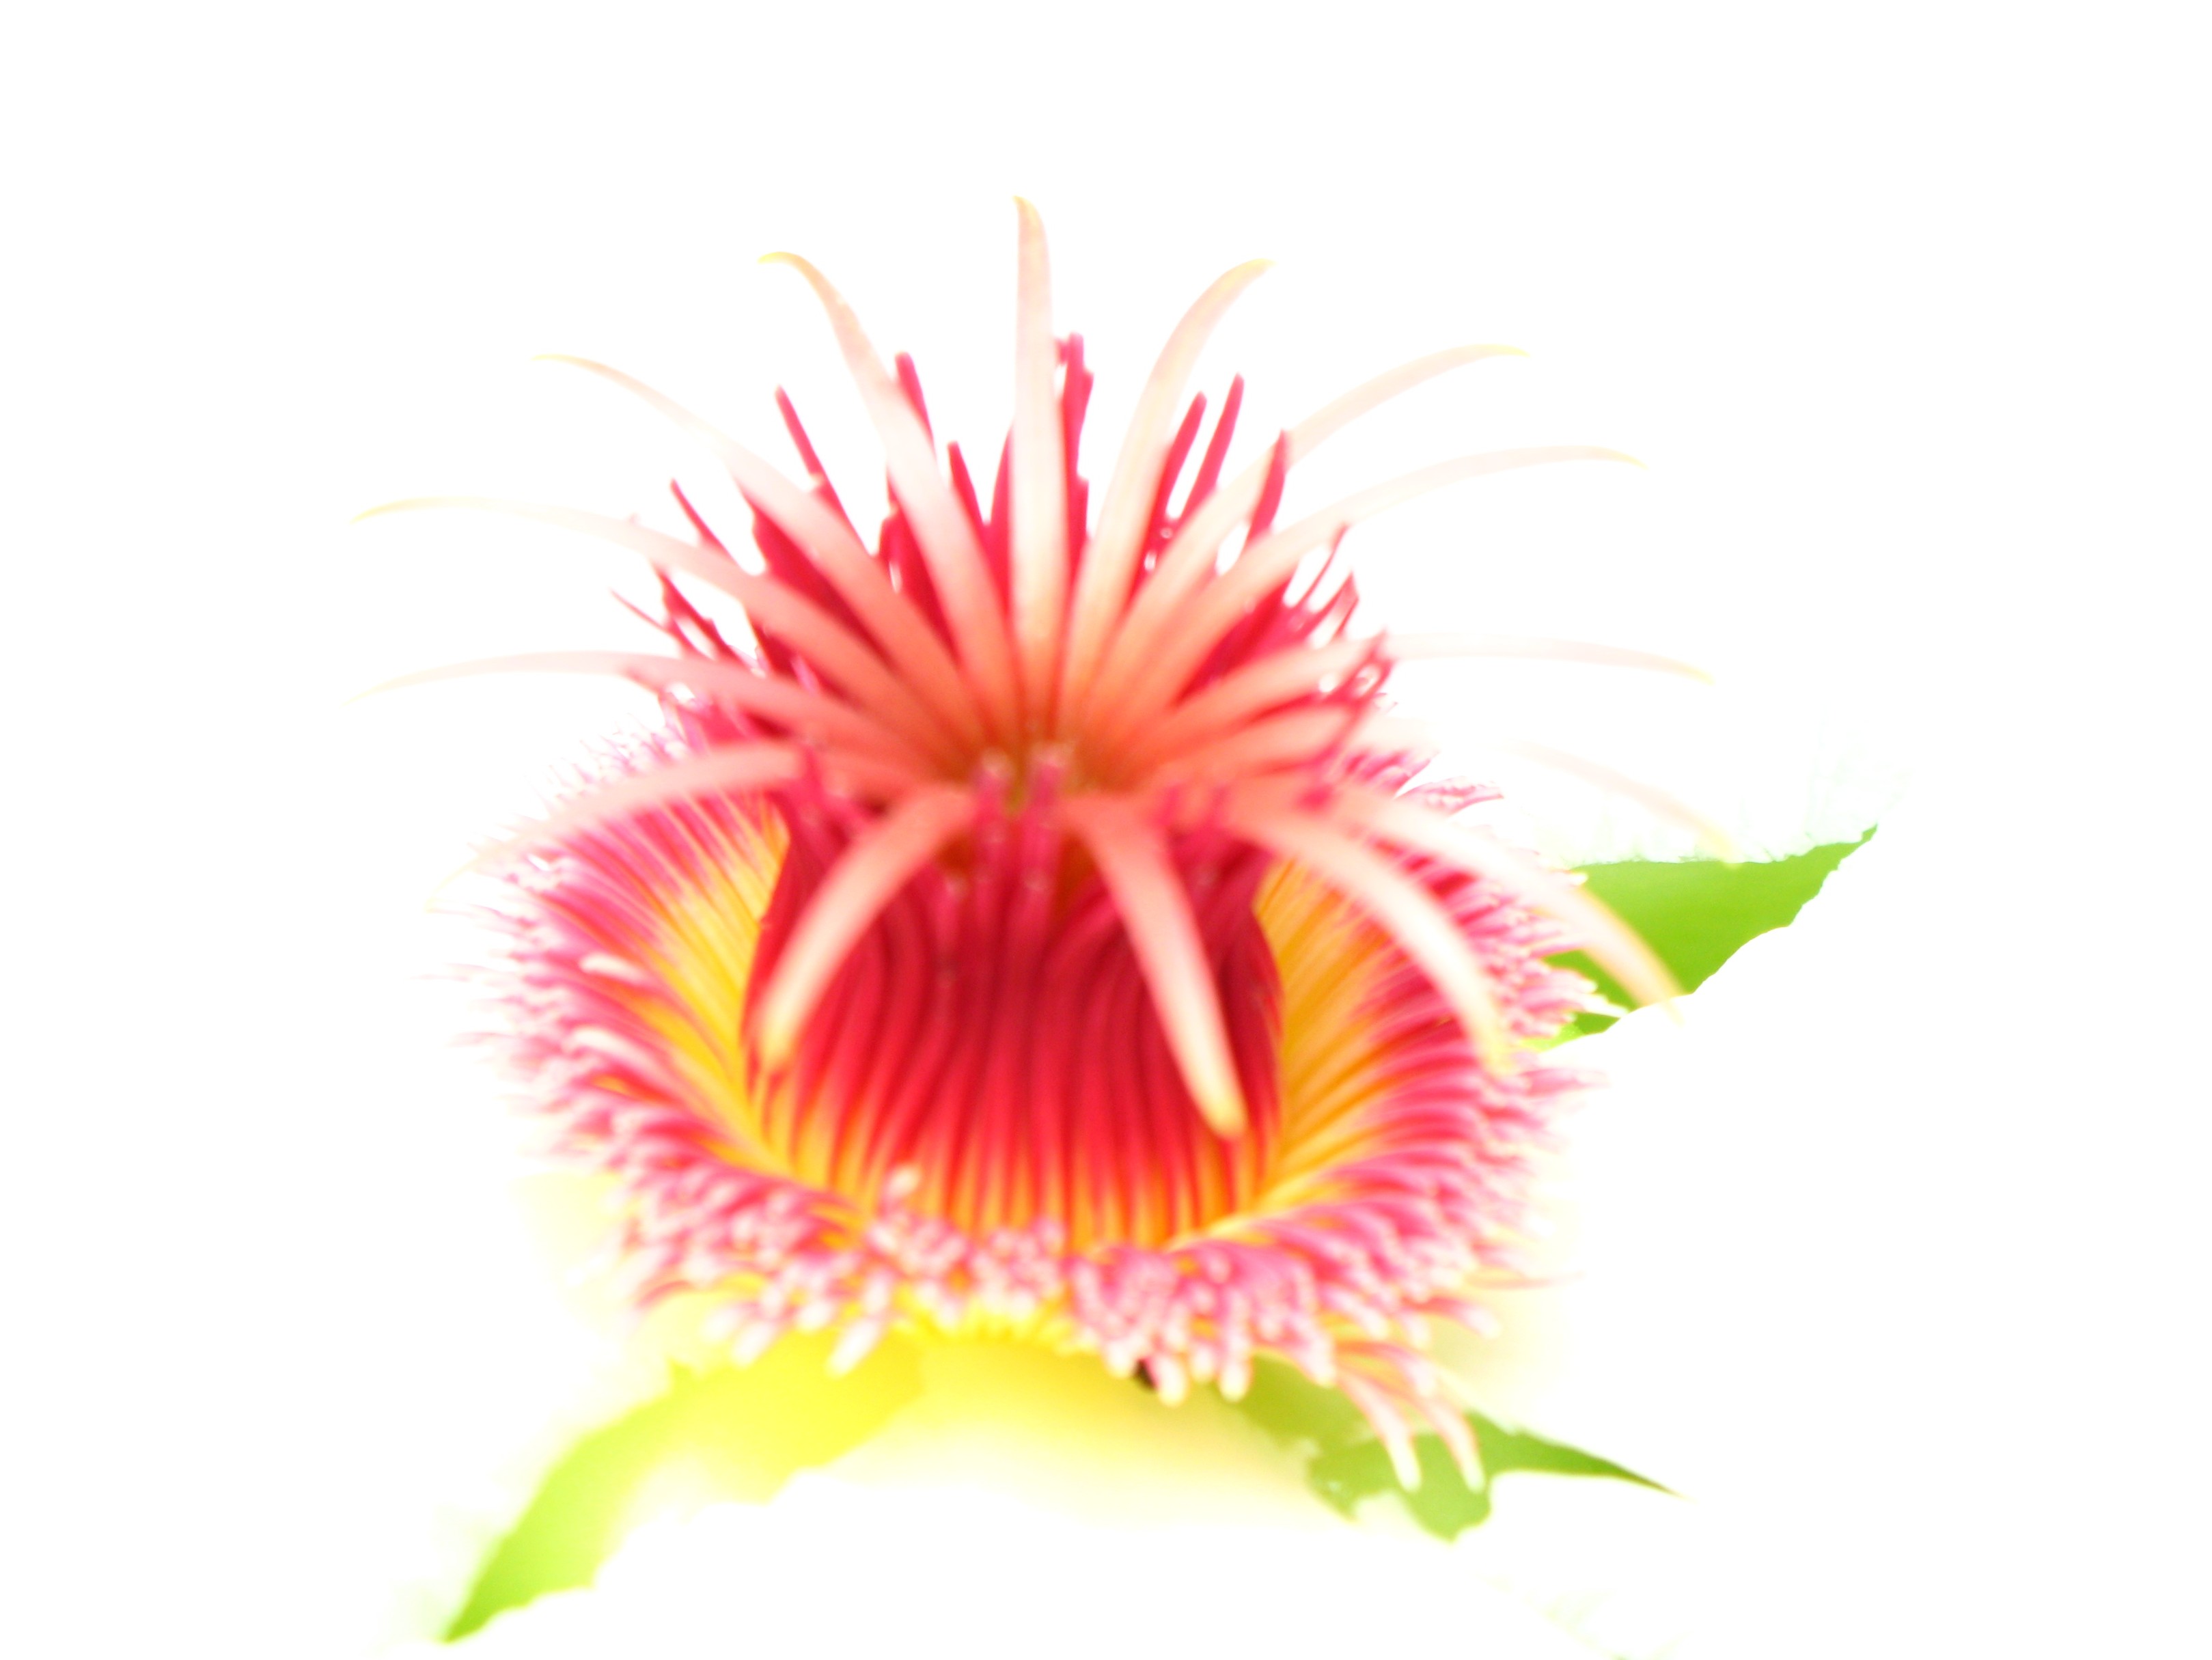
plant, white, flower, petal, high, flora, hires, gerbera, flowerpicturesnolimits, hi, res, powershotg7, canong7, flowering plant, daisy family, land plant